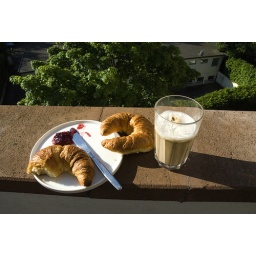
Breakfast on my balcony - on the 5 floor - in the middle of town - quiet - on a day like today